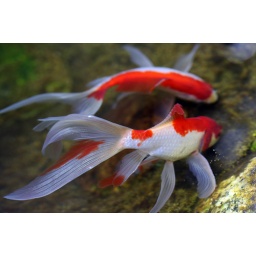
Fish at the butterfly house in the Seattle Science Center.